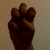
The image shows a hand gesture representing the letter 'E' in Indian Sign Language.